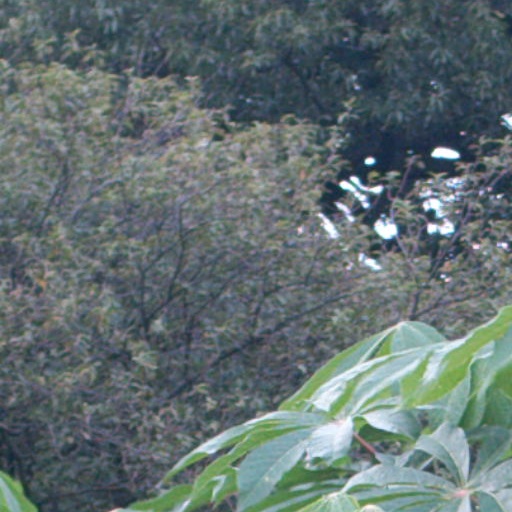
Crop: cassava